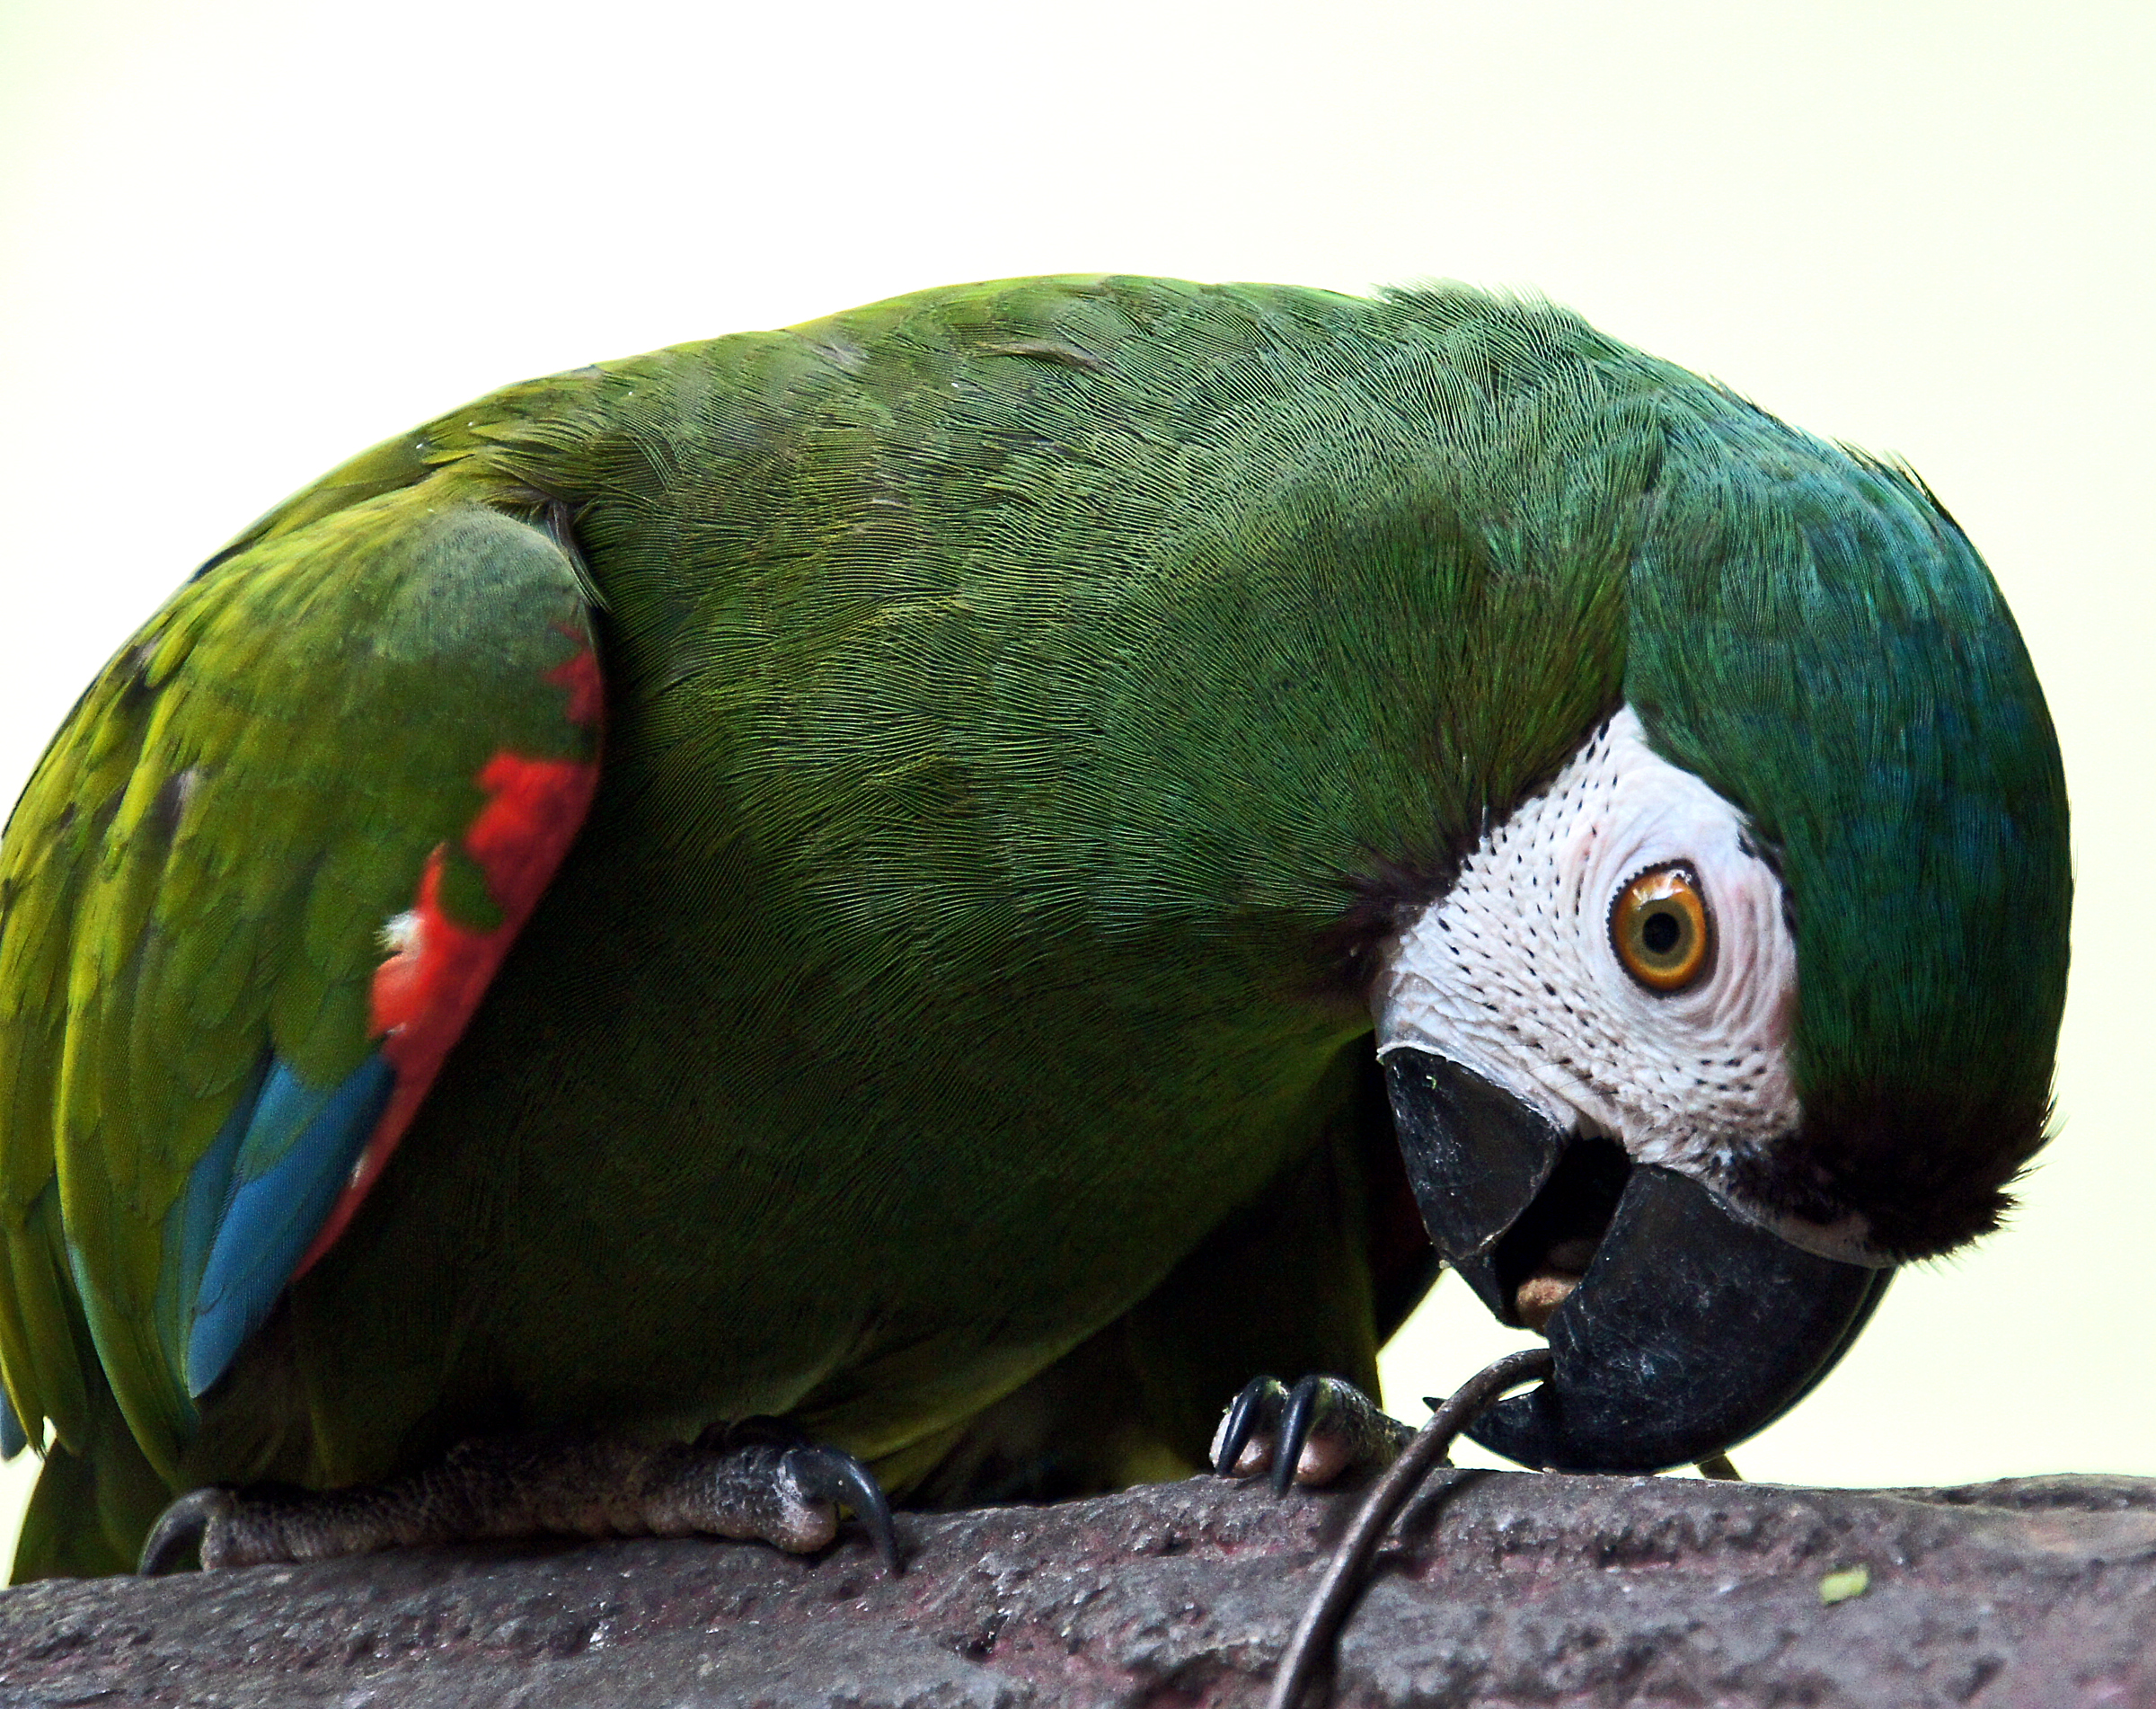
bird, green, beak, fauna, lorikeet, lovebird, macaw, birds, vertebrate, parrot, sonydslra580, kualalumpurbirdpark, tamron18270pzd, parakeet, severemacaw